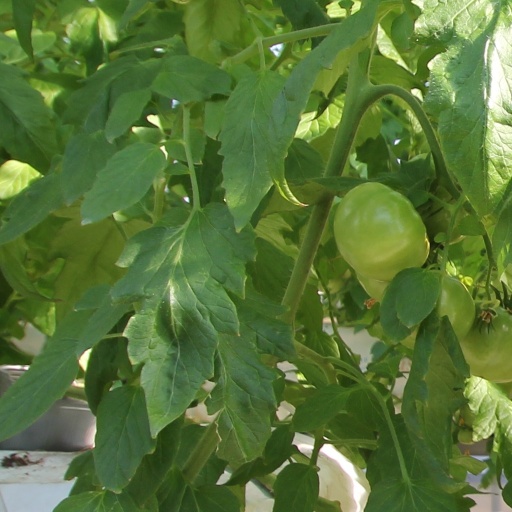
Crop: tomato